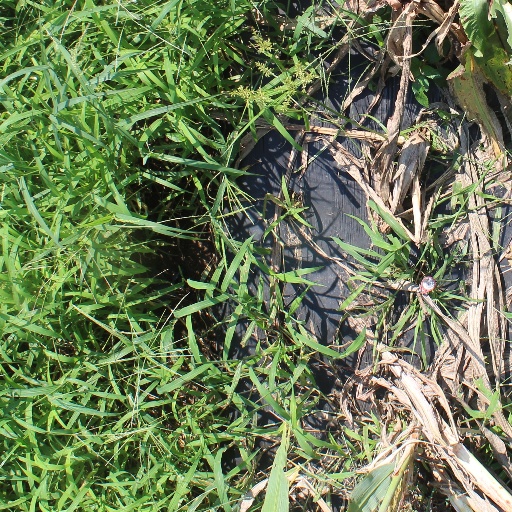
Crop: sorghum